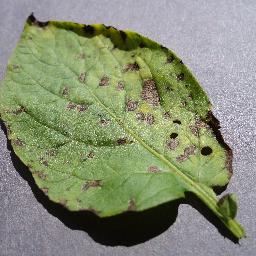
Etiqueta: Tizon_Temprano